Konventionsfuß

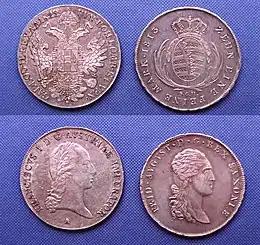
"Konventionsthalers", Francis I, Emperor of Austria, 1822, Vienna Mint, and Frederick Augustus I, King of Saxony, 1813, Dresden Mint

A Konventionsfuß ("convention standard", lit.: "convention foot") was a coinage standard established by state treaty, the convention. The first one was between Austria and a number of German states of the Holy Roman Empire in the mid-18th century. This Convention determined that 20 "gulden" or 10 "Speziesthaler" (i.e. 1 Thaler = 2 Austrian "gulden") be minted from a single Cologne "mark" of fine silver. Since the Cologne "mark" weighed approximately 233 g (with regional variants), one "gulden" had a fine weight of 11.69 g of silver.